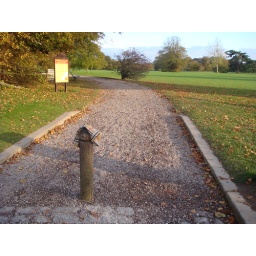
Forgotten scarve placed in likely path - on pole beside car park entrance